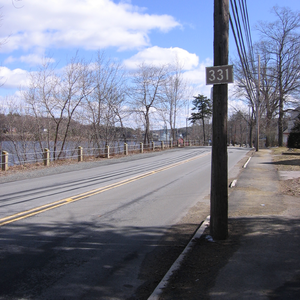
La route 331 est une route secondaire de la Nouvelle-Écosse d'orientation nord-sud généralement située dans le sud-ouest de la province, dans et au sud de Bridgewater. Elle est une route faiblement empruntée, excepté sa section dans Bridgewater, qui est hautement empruntée. De plus, elle mesure 57 kilomètres, et est une route asphaltée sur l'entièreté de son tracé.